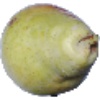
Label: Pear Williams 1